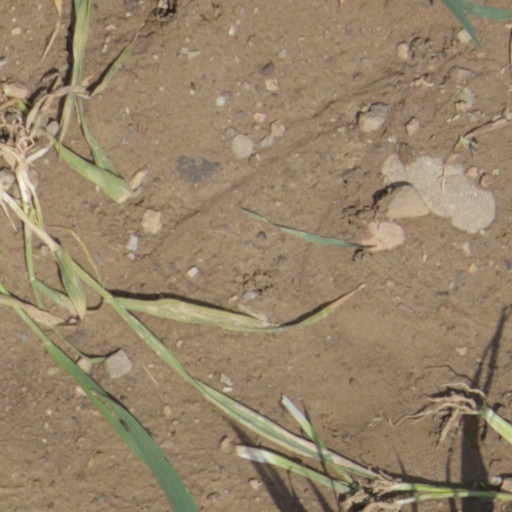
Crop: wheat